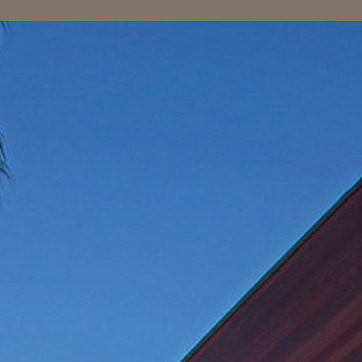
Material: sky